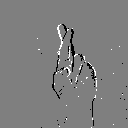
ASL letter: r